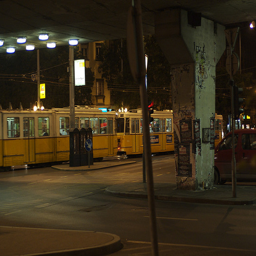
A yellow trolley passing by street intersection at night.
A parked train car sitting at a train station at night.
A subway train is waiting at the station.
Street cars passing under a viaduct at night.
A train operating in an urban area at night